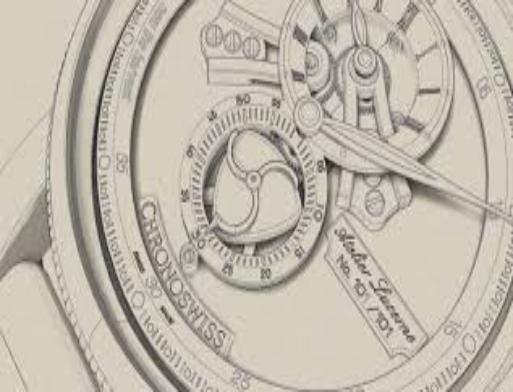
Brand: Chronoswiss-1
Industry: Electronic